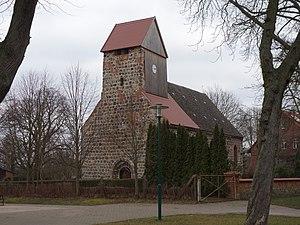
Vue du sud-ouest de l'église de Brunn, commune de Wusterhausen/Dosse, arrondissement Prignitz-de-l'Est-Ruppin, état fédéral de Brandebourg, Allemagne Object location52°